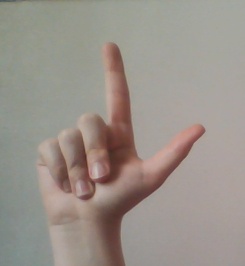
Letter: laam